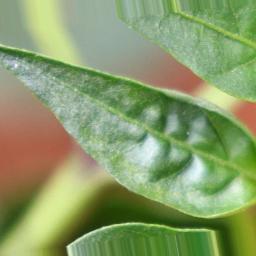
Label: mites_and_trips